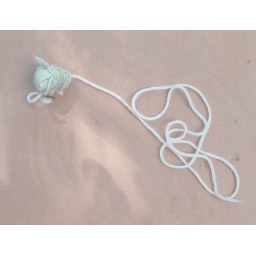
I think that the kitten next door was playing with this but it ended up in our yard.